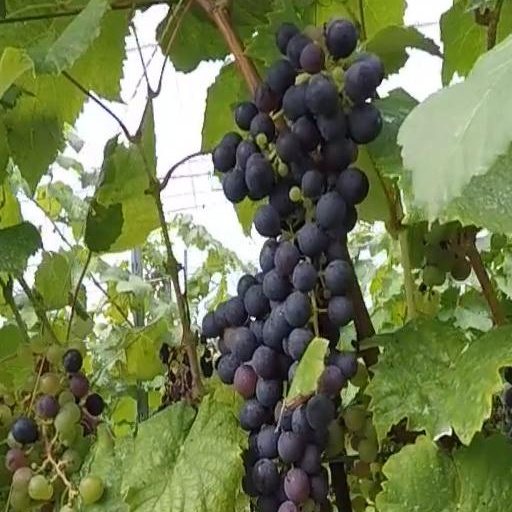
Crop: grape